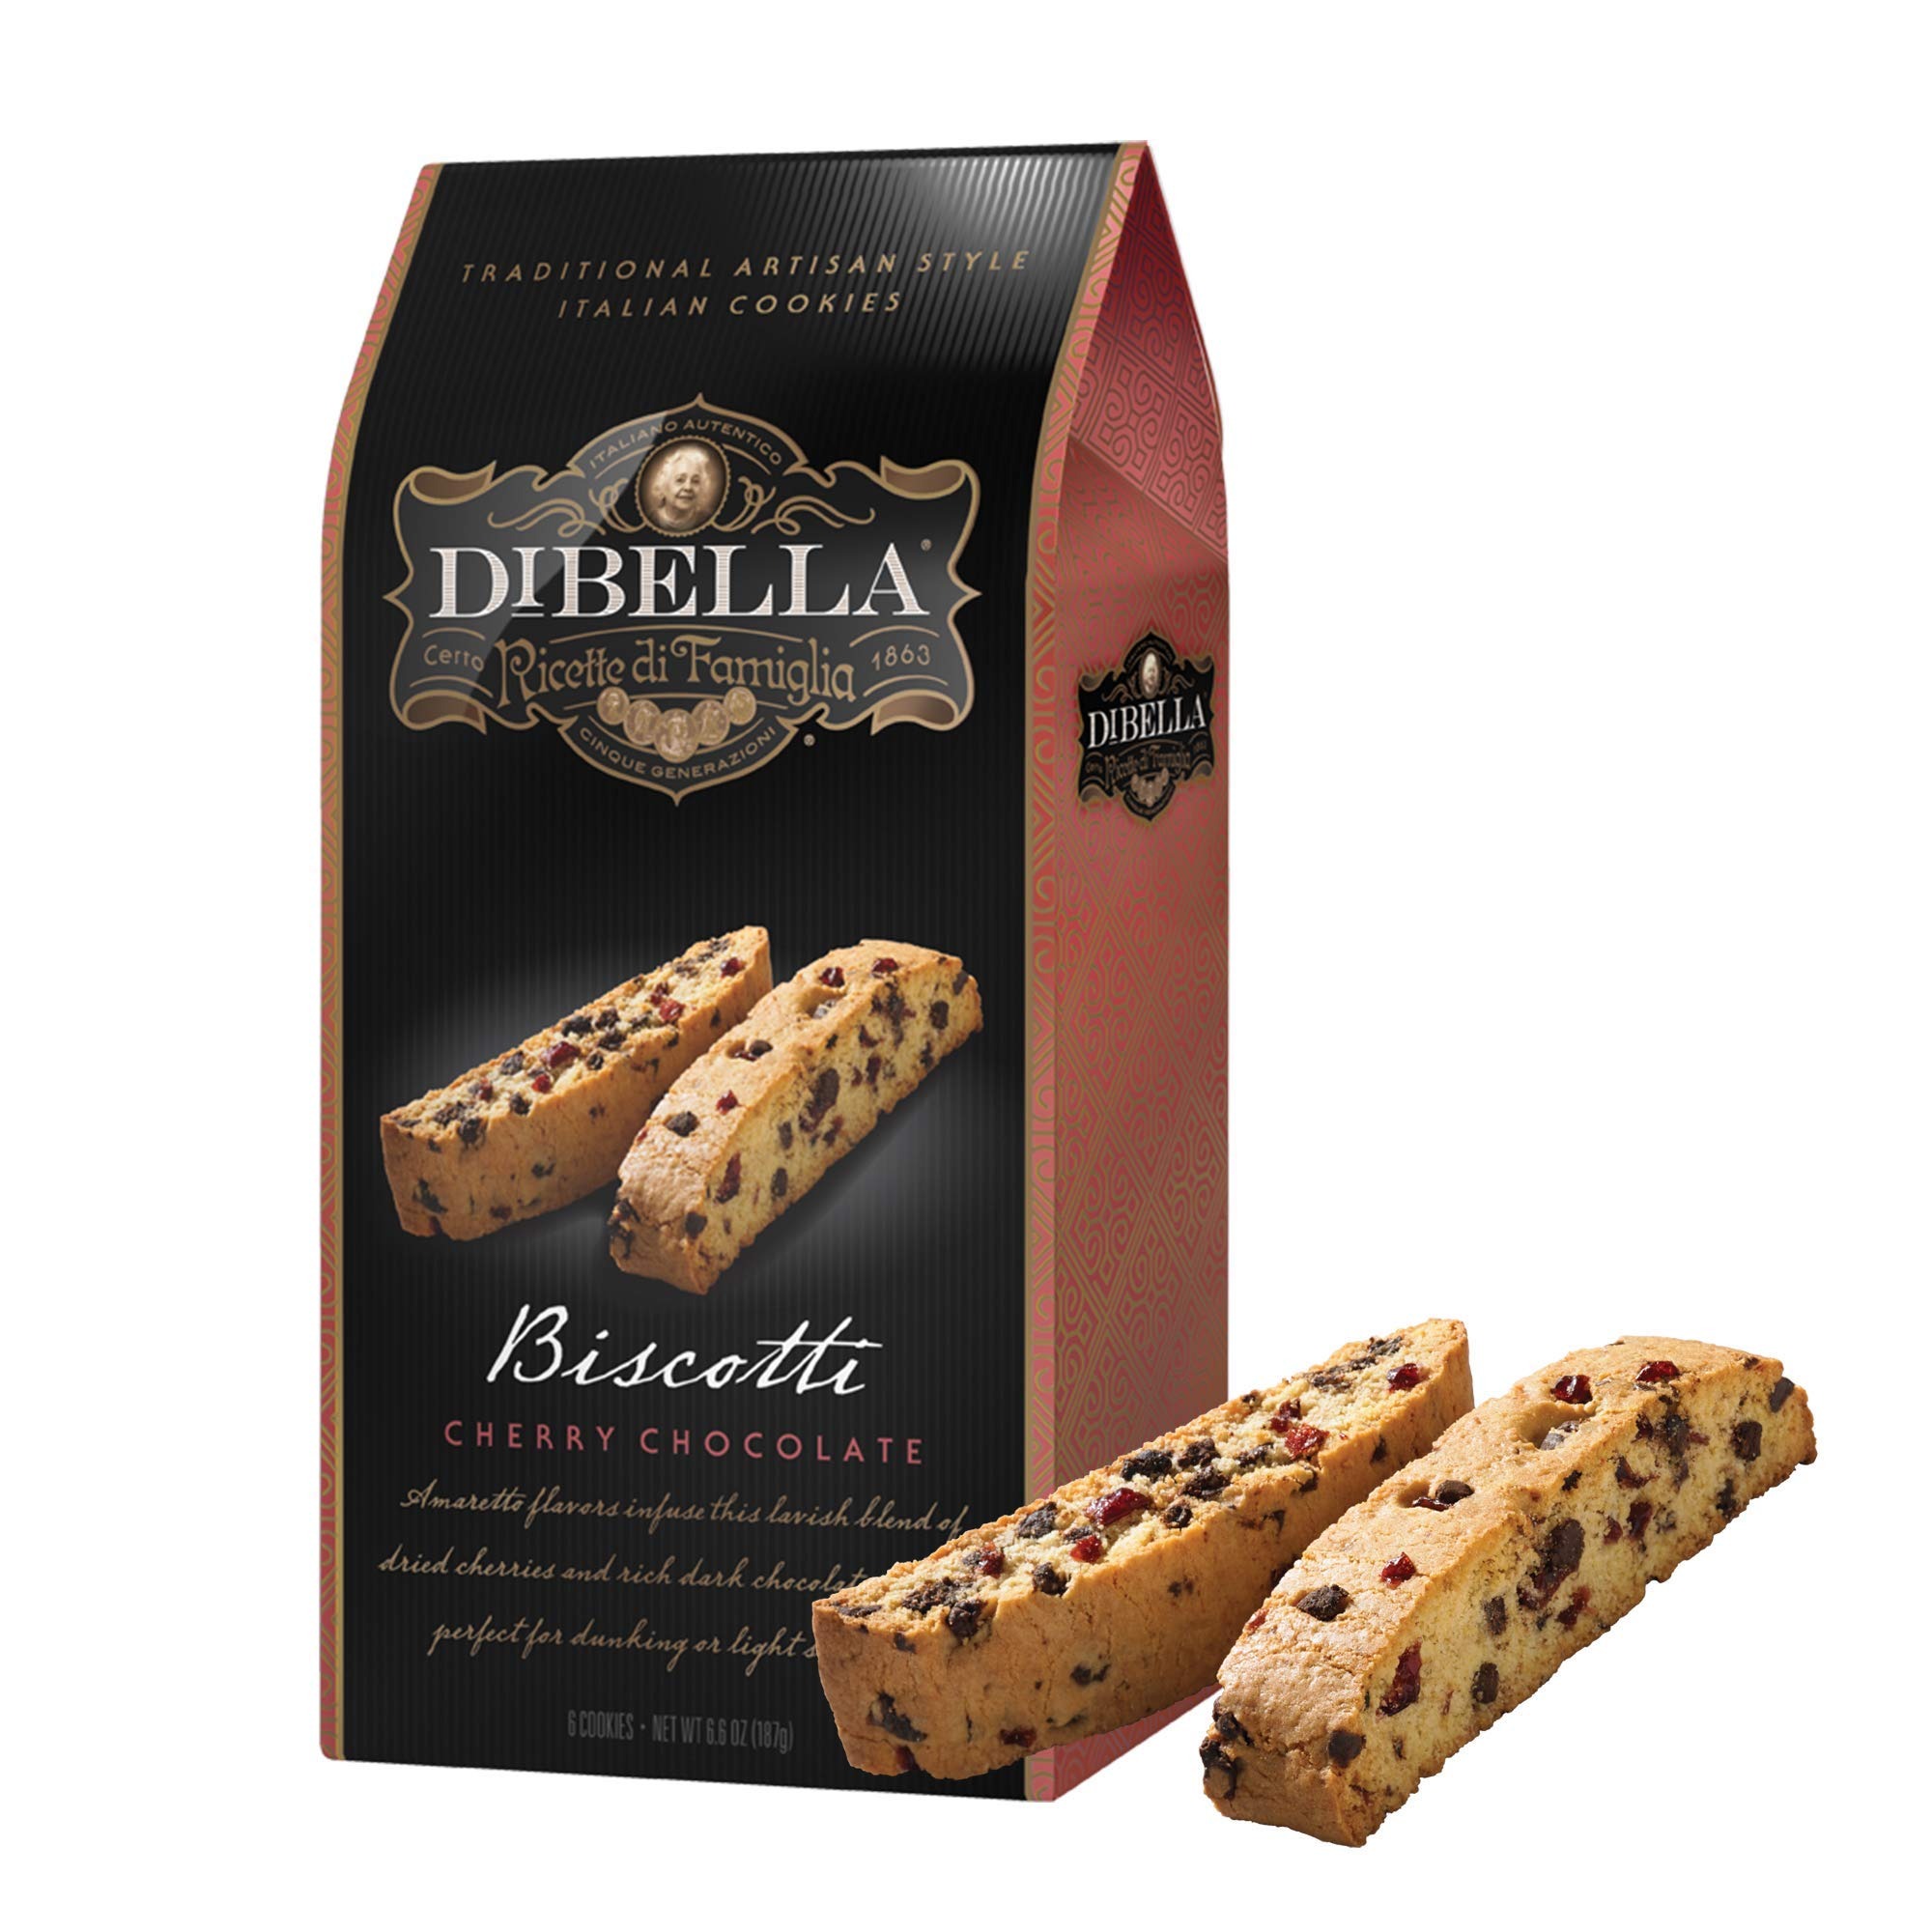
Item Name: Dibella Gourmet Biscotti, Cherry Chocolate
Bullet Point 1: FAMILY RECIPE – the Dibella- wrapped biscotti were developed following the original recipe passed from generation to generation for over 100 years. When you taste one of our rich cookies, you enjoy carefully selected and high-quality ingredients. The coffee biscotti come in a variety of flavors for you to try out.
Bullet Point 2: HIGH-QUALITY INGREDIENTS - a traditional Italian style biscotti made with the freshest ingredients. Baked free of preservatives, additives, trans fats, and artificial flavors and sweeteners. This twice-baked specialty cookie makes for a delicious treat.
Bullet Point 3: CHERRY CHOCOLATE - amaretto flavors infuse this lavish blend of dried cherries and rich dark chocolate chunks. A perfect companion to your morning cup of coffee or a glass of wine.
Bullet Point 4: ALL ABOUT THE TEXTURE – our cantuccini biscotti cookies will surprise you with their unique texture. Crunchy on the outside, the Italian biscotti hide a nuggety and rich inside that melts in your mouth.
Bullet Point 5: INDIVIDUALLY WRAPPED – our Italian biscotti cookie comes individually wrapped. It makes for the perfect grab-and-go snack, or the ideal option for storing in your pantry for easy access. These classic biscotti are free of preservatives, additives, sweeteners, or artificial coloring.
Product Description: This product pairs great with your morning, afternoon, or evening beverage. We hope you enjoy!
Value: 6.6
Unit: Ounce

Price: 7.99